190-192 Sloane Street

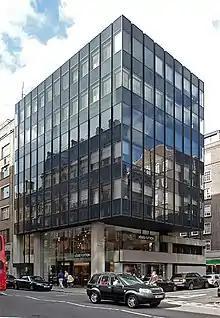
190-192 Sloane Street

190-192 Sloane Street, also known as the Sekers Building, is a Grade II listed building on Sloane Street, London at the junction with Harriet Street.